Eye shadow

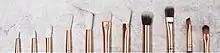
Variety of eye shadow brushes. Different shapes and density for different types of application.

Eye shadow can add depth and dimension to one's eyes, complement one's eye color, make one's eyes appear larger, or simply draw attention to the eyes. Eye shadow comes in many different colors and textures. It is usually made from a powder but can also be found in liquid, pencil, cream, or mousse form. Eye shadow can be applied in many ways depending upon the desired look and the formulation. Typically, application is done using fingers or brushes. The most important aspect of applying eye shadow, and makeup in general, is blending well. However, you must not forget to include a primer to limit the chances of creases in your eye shadow later.